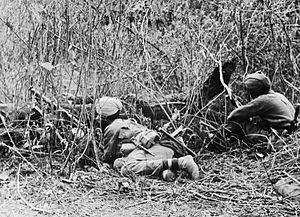
La campagne de Birmanie est une phase du théâtre extrême-oriental de la Seconde Guerre mondiale, qui s'est déroulée de janvier 1942 à juillet 1945 sur le territoire de la Birmanie, alors colonie de l'Empire britannique. Elle a opposé les forces Alliées à celle de l'Axe, représentées par l'Empire du Japon et le Royaume de Thaïlande.